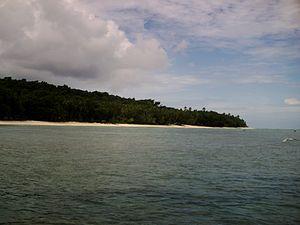
Plage d'Alofitaï, île d'Alofi
Alofi est une île de Polynésie, dans l'océan Pacifique occidental, formant avec Futuna et quelques récifs l'archipel des îles Horn. Elle fait partie de Wallis-et-Futuna, territoire d'outre-mer français. Elle est située dans le royaume d'Alo.